Rushan cheese

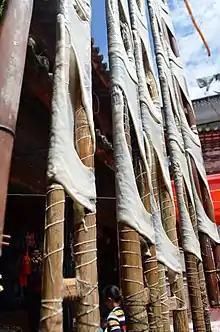
"Rushan" in drying

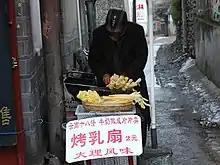
Grilled "rushan"

Rushan is a cow's milk cheese of Yunnan, China. It is traditionally made by the Bai people, who call it (or , in another dialect of Bai), the etymology of which is unclear.